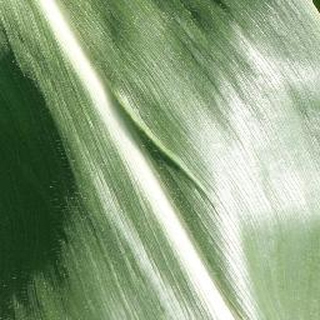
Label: healthy_corn